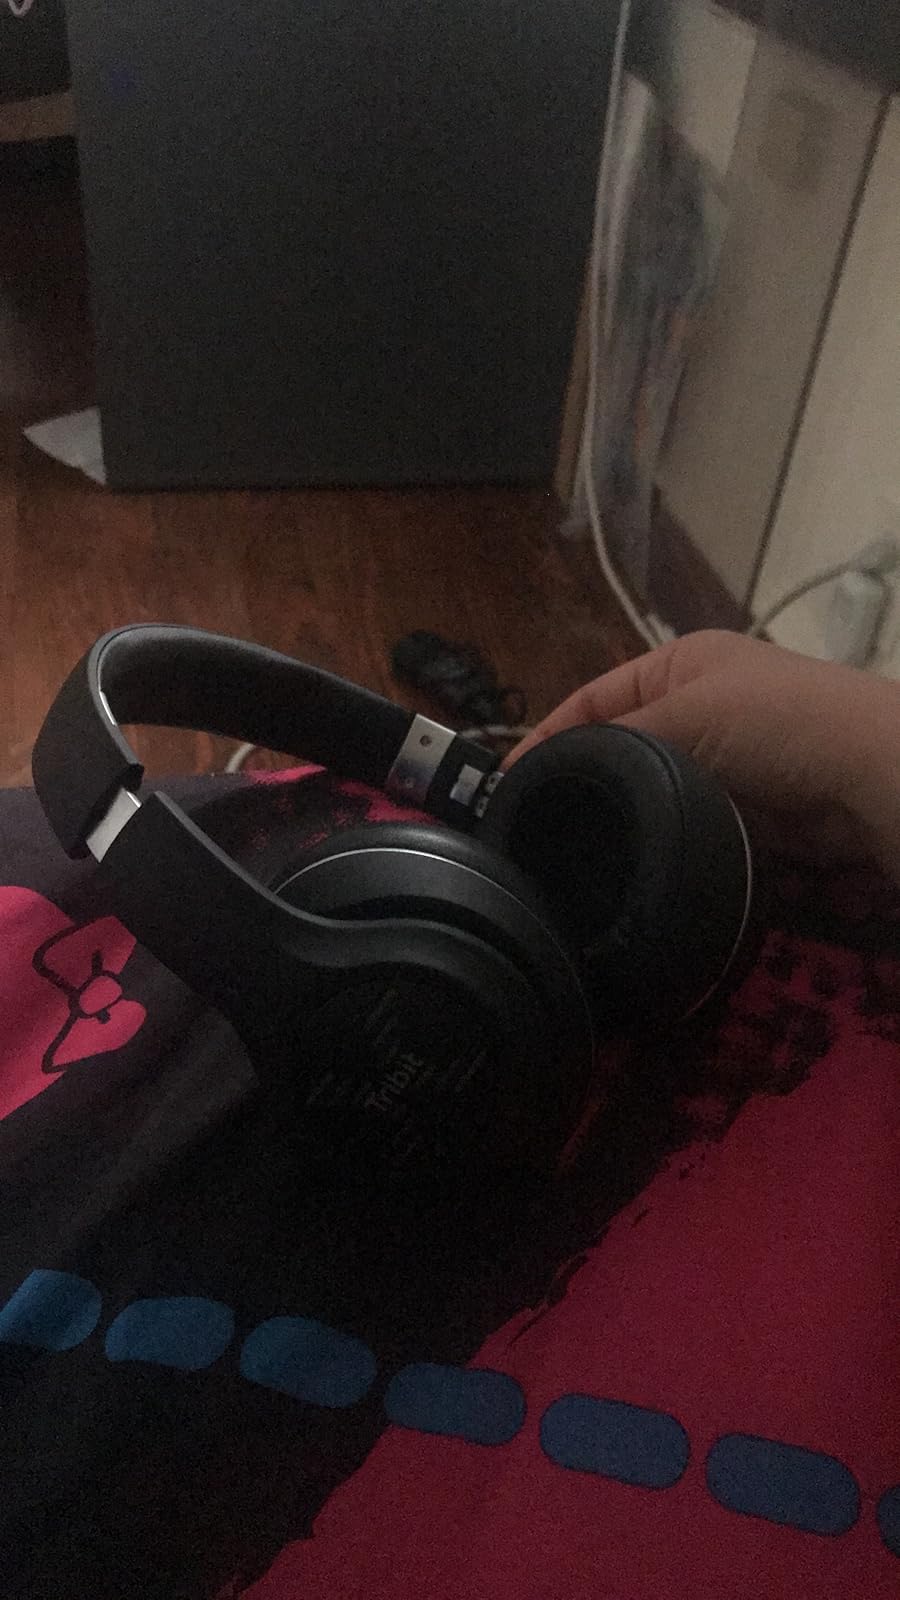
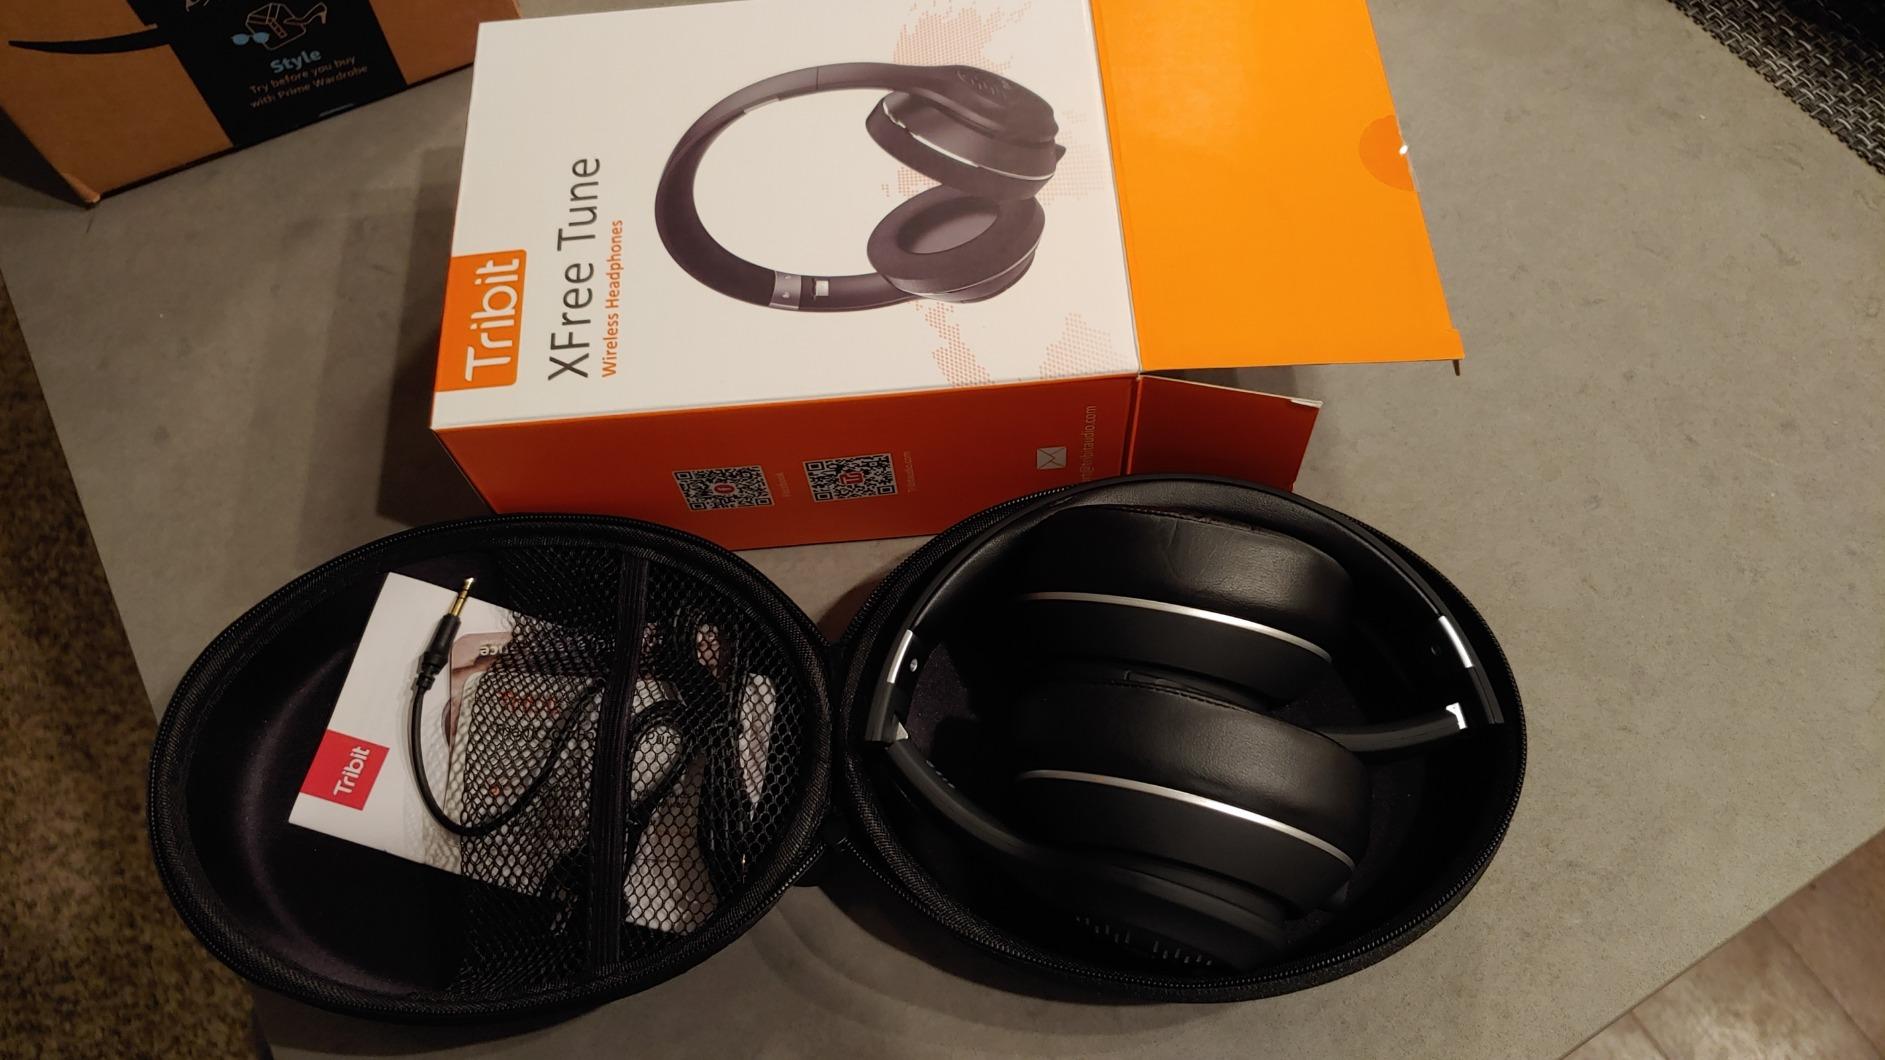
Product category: headphones
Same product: yes